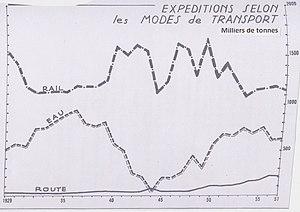
Répartition des expéditions de charbon des HBB entre route, rail et canal
Le canal du Centre, aussi connu comme canal du Charolais, relie les vallées de la Loire et de la Saône. Il a été créé entre 1783 et 1793 par la volonté des États de Bourgogne sur le projet de son ingénieur en chef Émiland Gauthey. Il a établi la jonction entre la Saône à Chalon-sur-Saône et la Loire à Digoin.